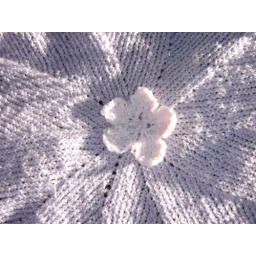
the cute flower in the middle :-)